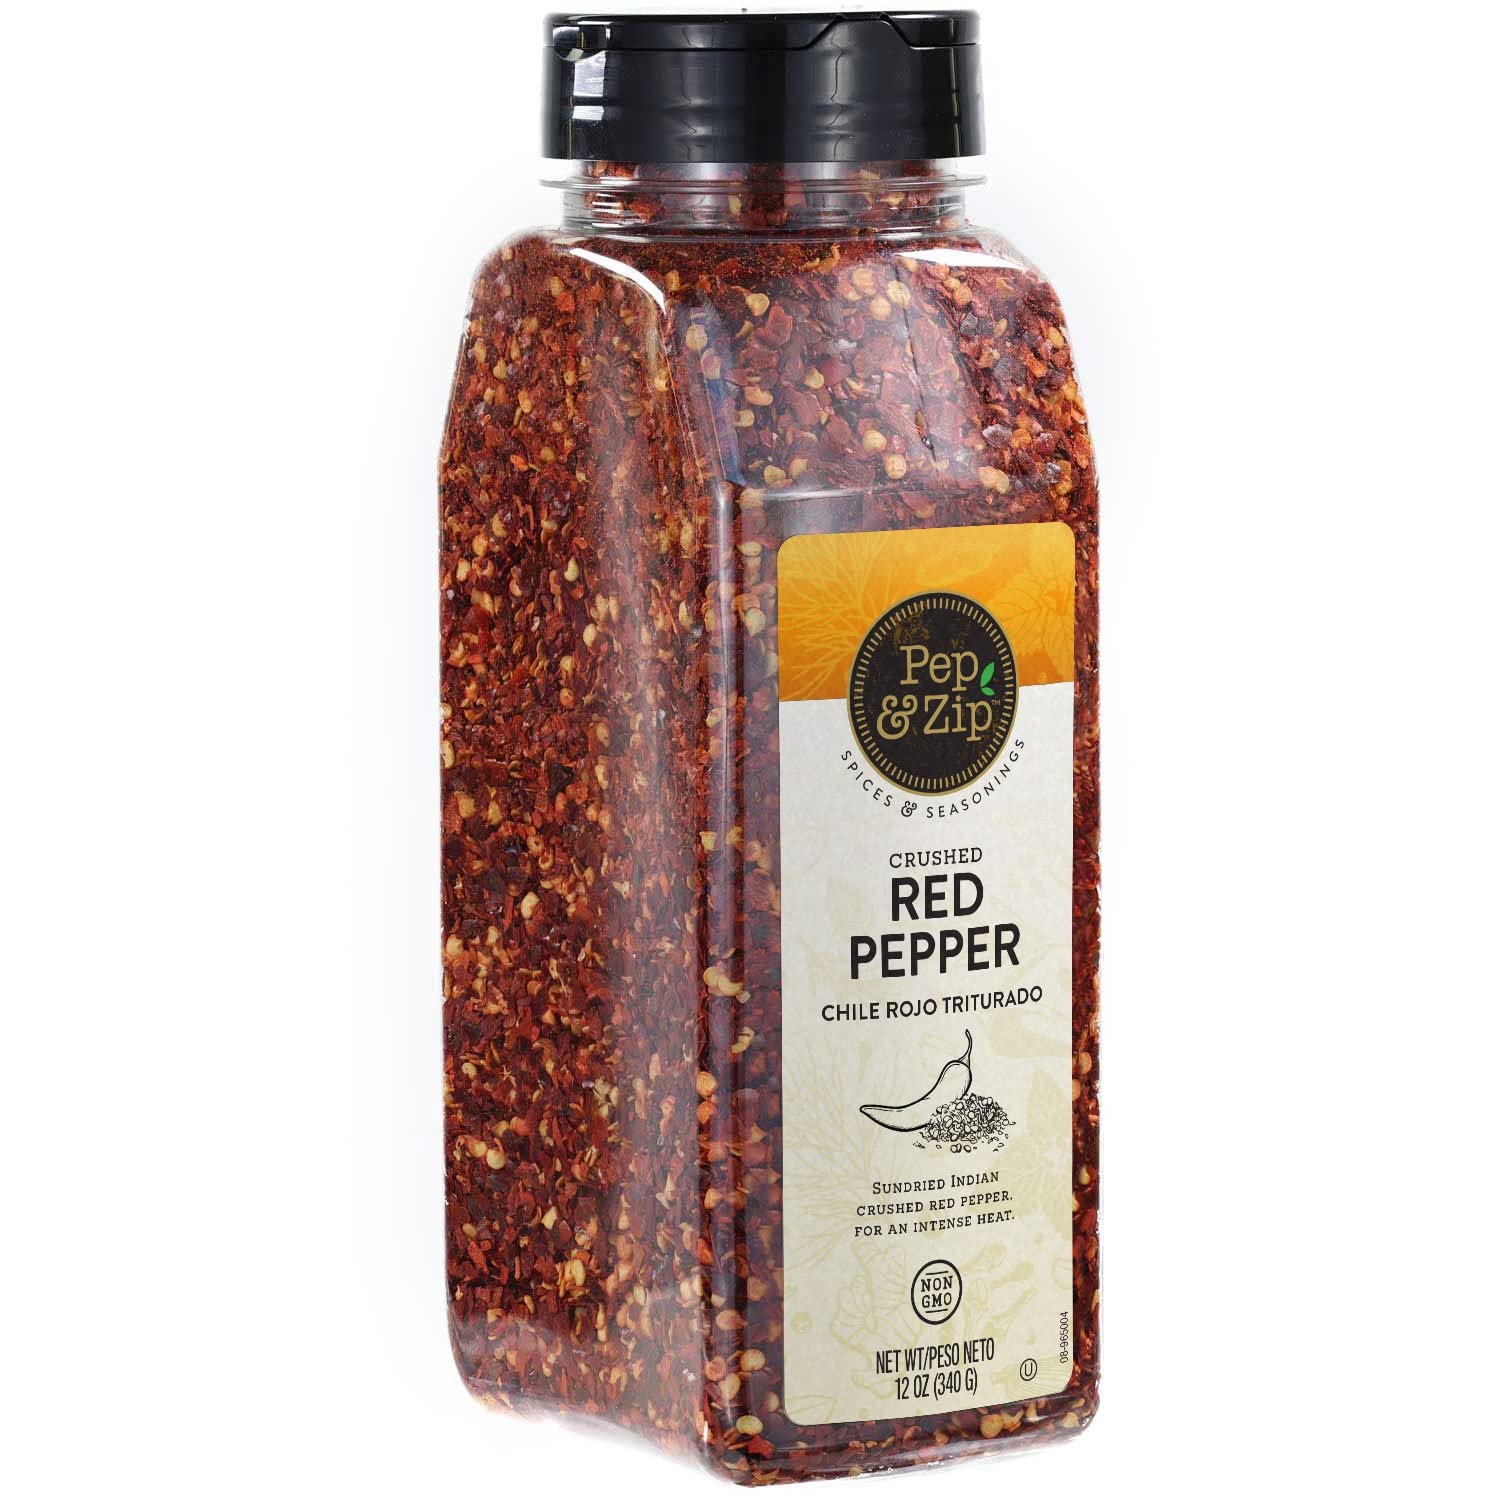
Item Name: Pep and Zip Crushed Red Pepper/Chili Rojo Triturado, Non-GMO, Kosher, 16 oz
Bullet Point 1: Crushed Red Pepper: Made from sundried Indian crushed red pepper and featuring an intense, consistently spicy heat; Great for pizza, casseroles, barbecue, dressings, meat marinades, and recipes that call for fiery chili peppers
Bullet Point 2: Non GMO Kosher Certified Vegetarian Sourced from growing regions Packed in California, USA facility, meeting BRCGS and GFSI Food Safety standards Comes in a durable club PET bottle with flip top spice cap for easy dispensing and easy to grip bottle
Bullet Point 3: Sustainable Sourcing: We work with farmers to encourage organic soil inputs to increase soil fertility and improve water retention, ensuring sustainable and environmentally friendly farming practices
Bullet Point 4: A World of Flavor: We carry a full range of herbs, spices and seasoning blends, from ground paprika and granulated garlic to lemon pepper, garlic salt and much more.
Bullet Point 5: Bring your culinary creation to the next level, add Pep & Zip!
Product Description: Pep & Zip, pimiento rojo triturado, pimiento rojo indio triturado y secado al sol, para un picante intenso. ¿Está buscando cantidades flexibles de especias para el servicio de alimentos listas para usar? Consulte nuestra línea más nueva de especias para el servicio de alimentos Pep and Zip. Sabemos que los chefs se preocupan por la calidad superior y el delicioso sabor y el sorprendente aroma que la acompaña. Es por eso que creamos una línea completa de especias y condimentos centrándonos precisamente en eso.
Value: 16.0
Unit: Ounce

Price: 13.99